Big Man, Little Love

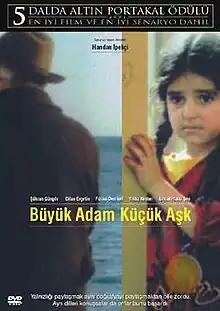

Big Man, Little Love is a 2001 international co-production drama film, written and directed by Handan İpekçi, about an orphaned Kurdish child and a Turkish pensioner thrown together by circumstance. The film, which went on nationwide general release across Turkey on , won awards at film festivals in Antalya, Cairo, Cologne and Istanbul, including the Golden Orange for Best Film, and was Turkey's submission to the 74th Academy Awards for the Academy Award for Best Foreign Language Film, but was not accepted as a nominee.